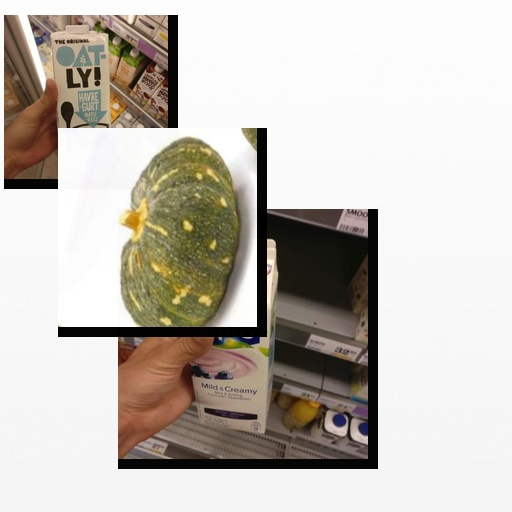
Food items: oat_yogurt, pumpkin, blueberry_soy_yogurt